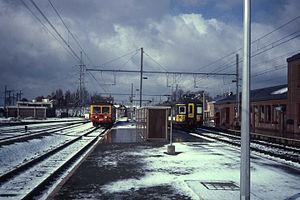
La gare de Piéton est une gare ferroviaire belge de la ligne 112, de Marchienne-au-Pont à La Louvière-Centre, située à Piéton section de la commune de Chapelle-lez-Herlaimont dans la province de Hainaut en région wallonne.